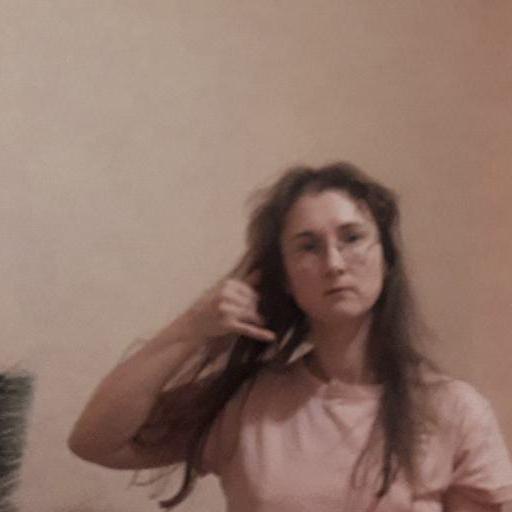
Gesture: call